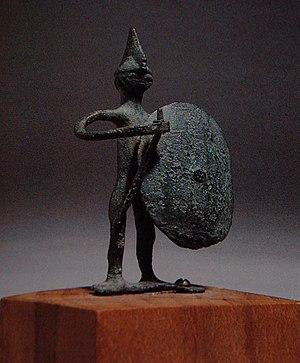
Cet article relate les faits saillants de l'histoire de l'Italie avant la domination romaine.